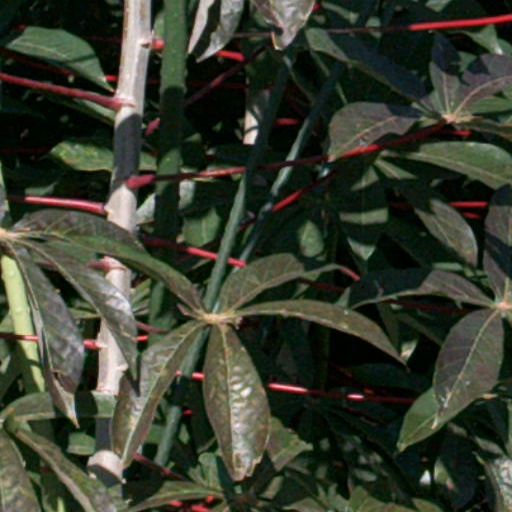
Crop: cassava